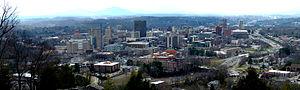
Asheville est une ville située dans l’ouest de l’État de Caroline du Nord, aux États-Unis. Sa population s’élevait à 83 393 habitants en 2010.